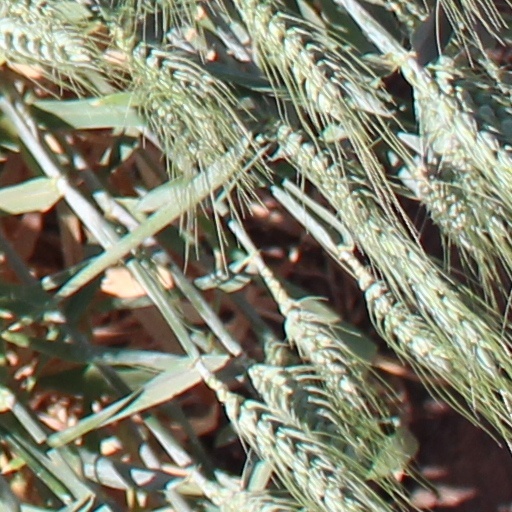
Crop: wheat